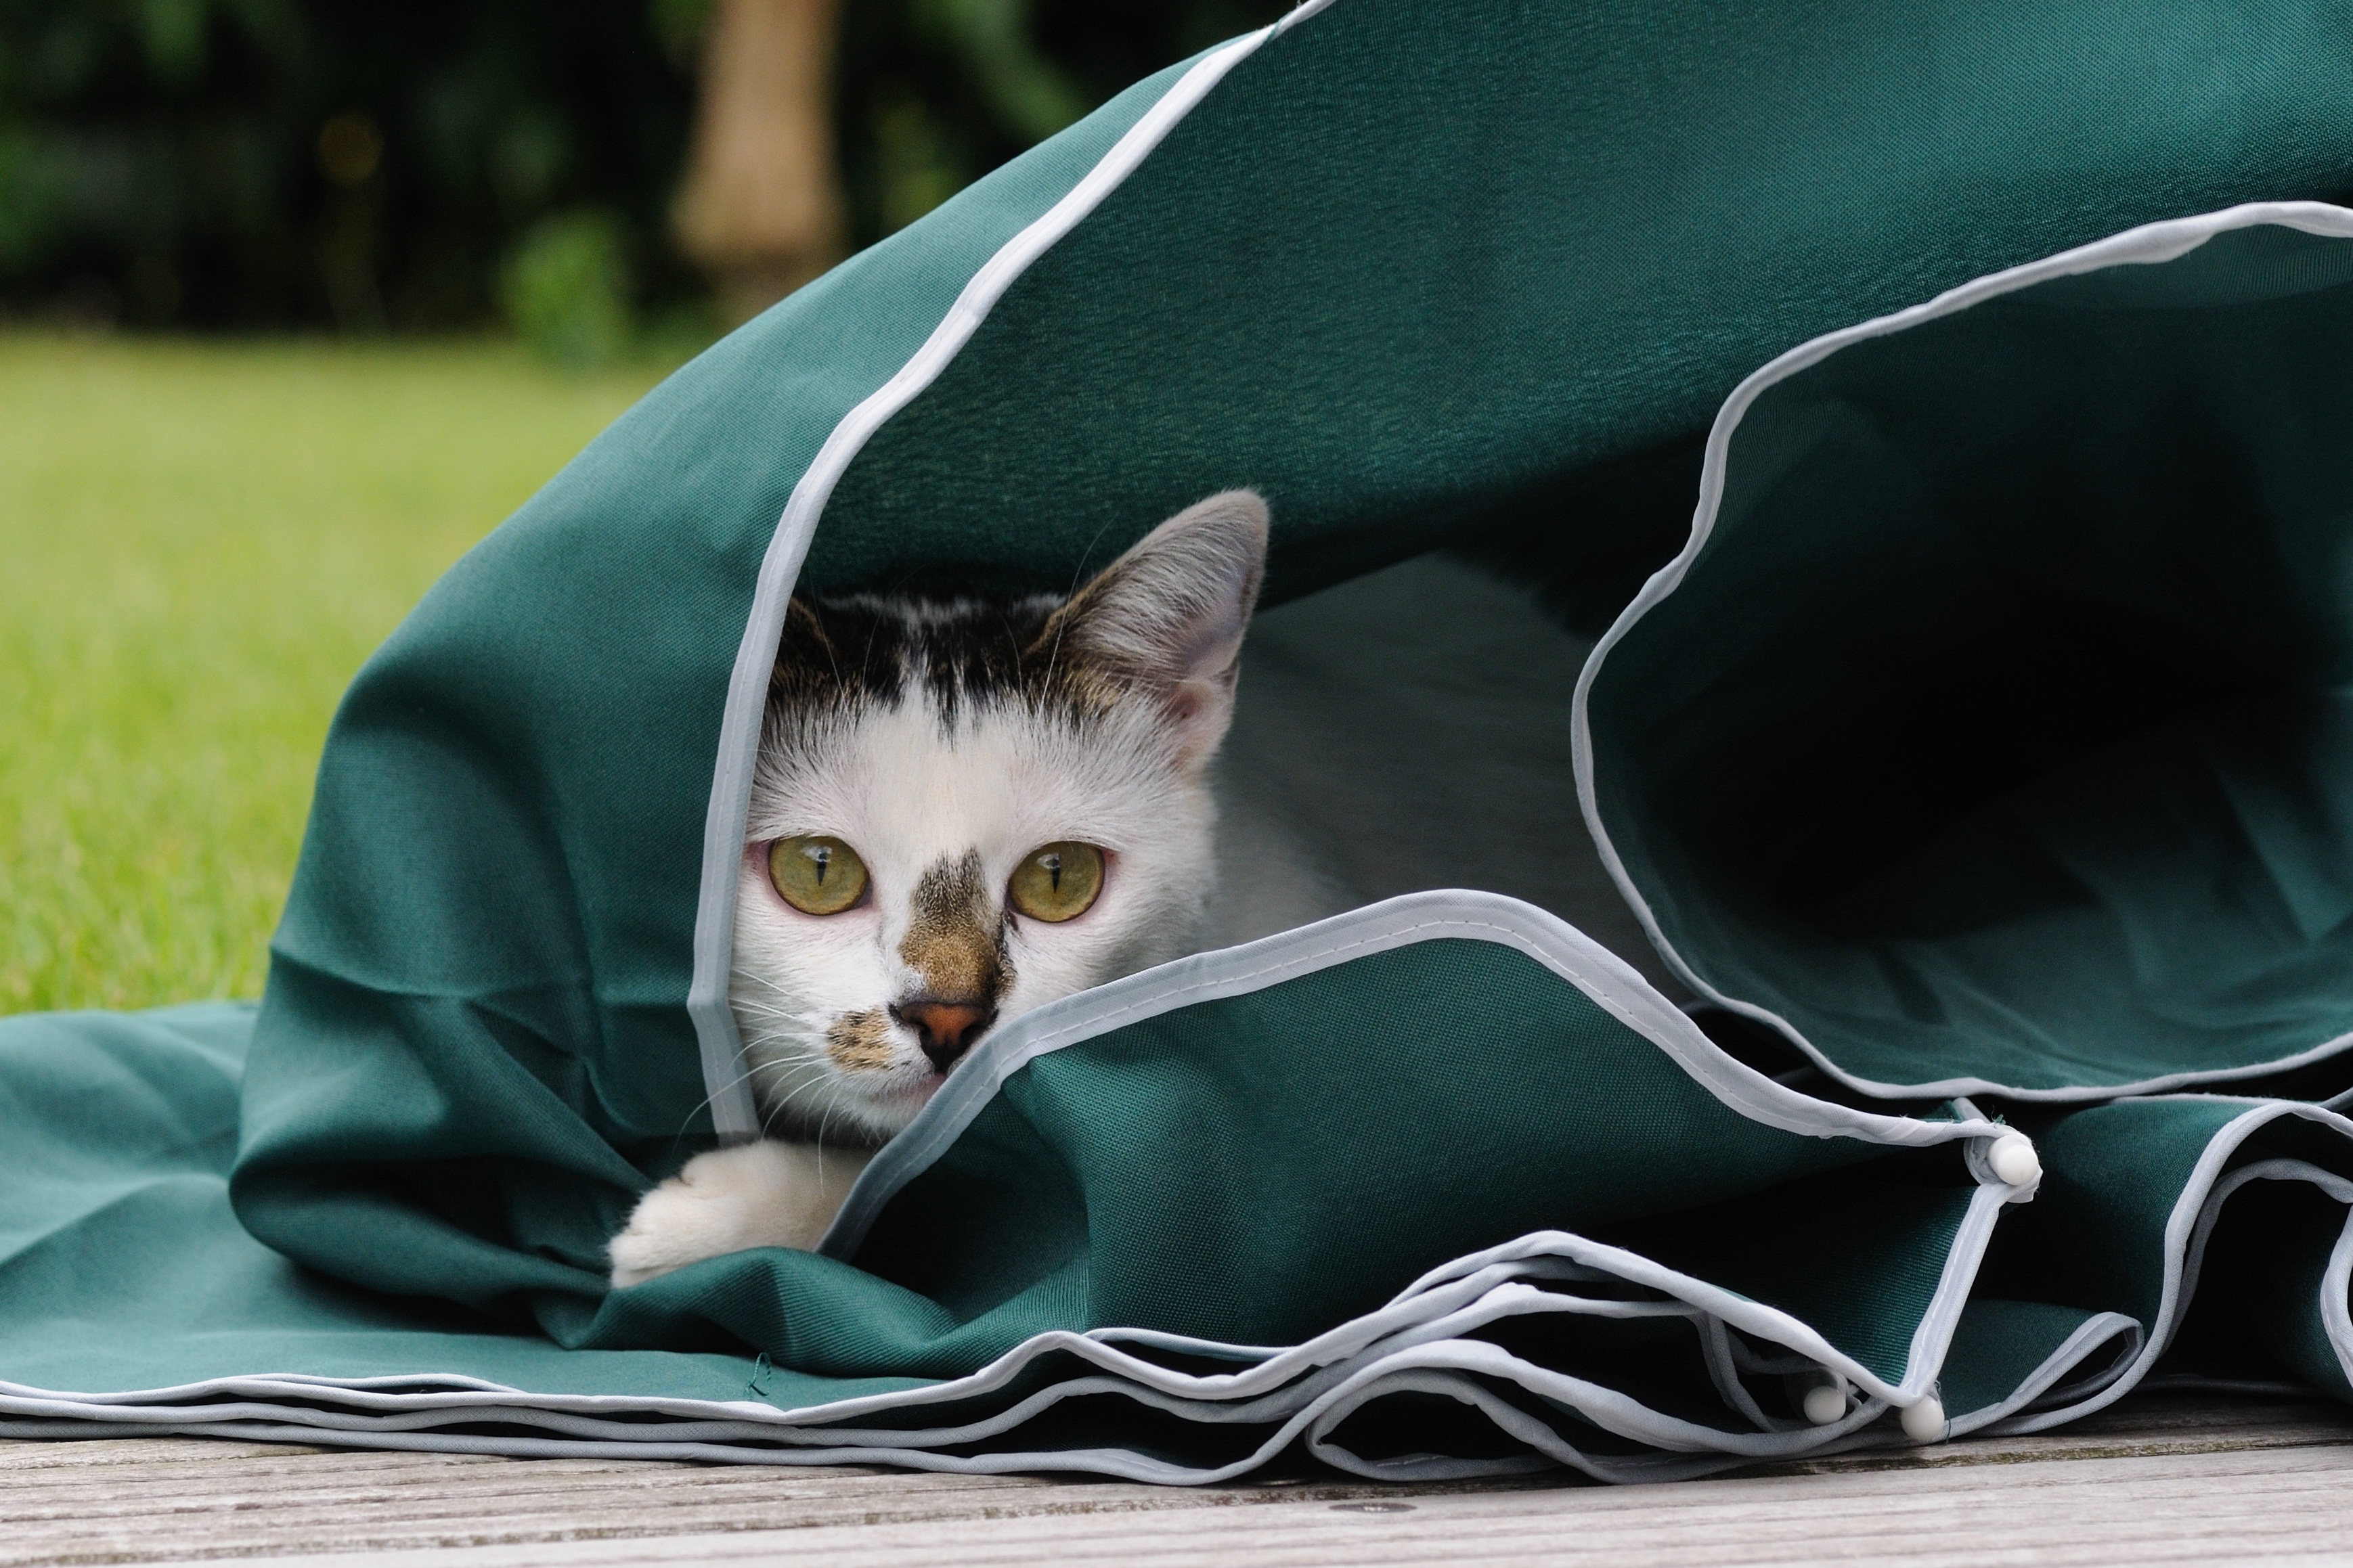
play, animal, green, kitten, cat, feline, mammal, whiskers, illustration, vertebrate, parasol, small to medium sized cats, cat like mammal